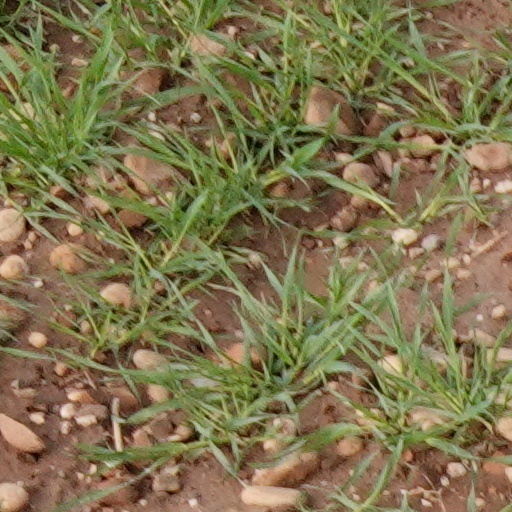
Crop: wheat